Typhoon Soulik (2013)

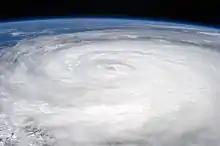
Typhoon Soulik seen from the International Space Station on July 11

A substantially larger secondary eye, estimated to be wide, began forming shortly after Soulik attained its peak on July 10. By this time, the deep convection was no longer symmetrical around the storm and was mostly located over the southern and eastern areas of the circulation. This formation of a secondary eye indicated an eyewall replacement cycle was in progress; however, it coincided with the typhoon passing over a small area of very low oceanic heat content and prompted a weakening trend. Convection around Soulik's core gradually weakened, though it retained a well-defined inner eye. The simultaneous occurrence of these two factors greatly hindered reorganization of the system and the weakening trend continued as the typhoon tracked west-northwest toward Taiwan. On July 11, this trend temporarily abated as Soulik moved over the warm waters of the Kuroshio Current, allowing for structural improvement. Early on July 12, dry air began to entrain into the northwestern portion of the circulation, suppressing thunderstorm development. Along the southeastern side of the storm, a large band of convection maintained itself and wrapped around a poorly defined eye.